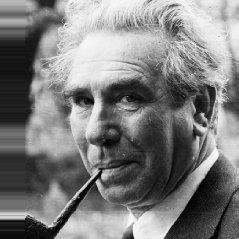
Age: 62